Wesleyan University

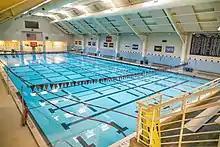
Wesleyan Natatorium

Wesleyan's theater program has two theater facilities: the Theatre in the Center for the Arts, a 400-seat space; and the '92 Theater, home to Spike Tape, which is a student-run theater organization. Spike Tape produces upwards of five plays and musicals a semester, completely run by undergraduate students. They can be found at spiketapewes.com.